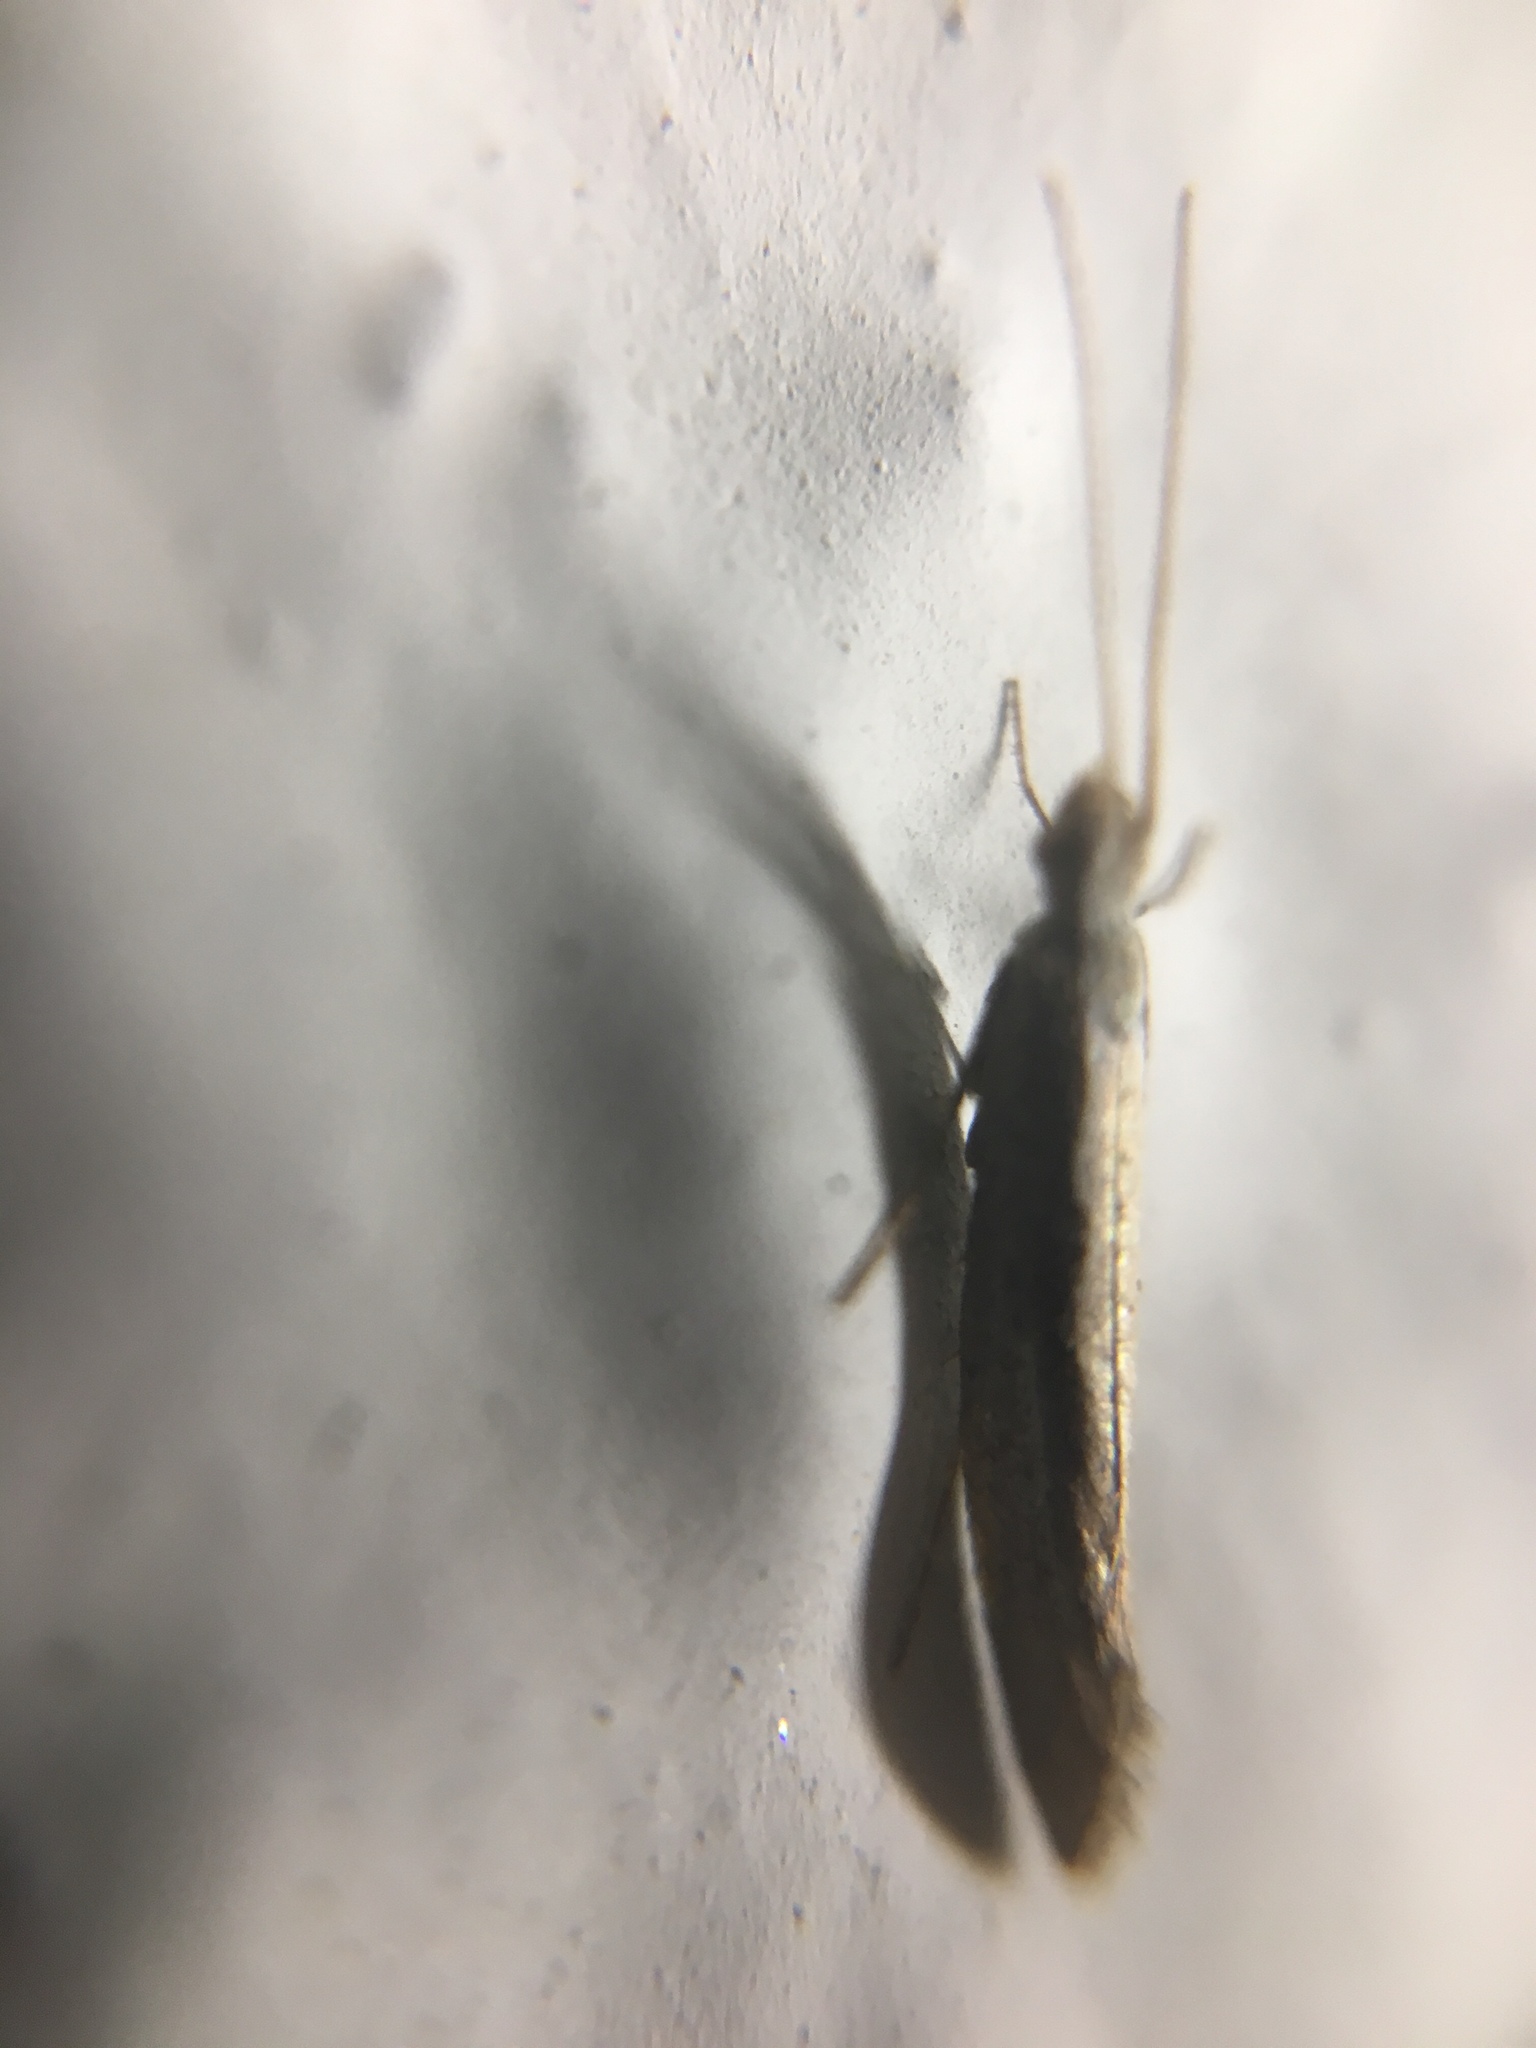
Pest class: diamondback_moth